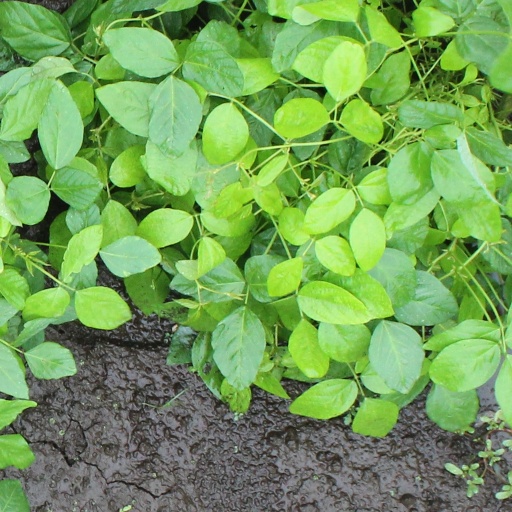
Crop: soybean